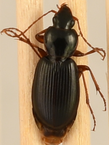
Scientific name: Synuchus impunctatus
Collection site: University of Notre Dame Environmental Research Center NEON (UNDE), plot UNDE_001